Melbourne Prize

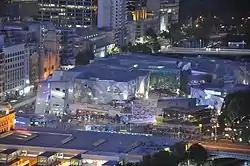
Federation Square, 2003 winner

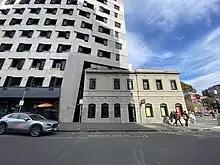
Canada Hotel Redevelopment, Carlton, 2009 winner

The Melbourne Convention and Exhibition Centre by joint venture architects, Woods Bagot and NH Architecture was awarded the 2010 Melbourne Prize in addition to the Victorian Architecture Medal, William Wardell Award for Public Architecture, Steel Architecture Award and the Award for Sustainable Architecture.